Fierce Five

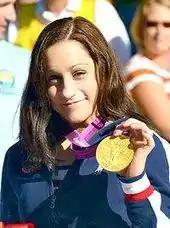
Wieber at a parade after the 2012 Summer Olympics with her gold medal

Kyla Ross, the youngest team member, began competing in senior competitions in 2012. She made her senior debut at the 2012 Pacific Rim Championships alongside Wieber, Douglas, and three junior athletes, and they won the team title by nearly 20 points over China. Later that month, Ross, Maroney, and Raisman won another team gold medal at the City of Jesolo Trophy. Raisman won the all-around title ahead of Ross at the U.S. Classic while Douglas finished first on the uneven bars, Maroney finished first on the vault, and Wieber finished first on the balance beam. Then at the U.S. Championships, Wieber won the all-around title ahead of Douglas, while Raisman and Ross finished third and fourth, respectively. During the warmups, Maroney she fell on a tumbling pass and landed on her back. She was taken to the hospital and diagnosed with a minor concussion and nasal fracture. She was medically cleared to compete at the Olympic Trials less than three weeks later.